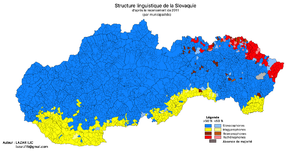
Carte linguistique de la Slovaquie (2011).
Le slovaque est une langue appartenant au groupe slave occidental de la famille des langues indo-européennes parlée essentiellement en Slovaquie, dont il est la langue officielle. Des minorités slovaques existent en Tchéquie, en Voïvodine, en Hongrie, en Ukraine, en Autriche, en Pologne, en Roumanie et des communautés immigrées gardent l’usage de leur langue, notamment au Canada, aux États-Unis et en Australie.
Au 1ᵉʳ janvier 2017, la Slovaquie comptait 5 435 343 habitants.
L'Europe centrale est la région s'étendant au cœur du continent européen. Elle désigne un espace dont les contours flous et variables ne coïncident pas toujours avec les frontières des pays concernés. D'après les définitions, variant tant selon les auteurs que les époques, cinq à vingt-et-un États actuels peuvent être considérés comme centreuropéens. Au-delà de considérations strictement géographiques, l'Europe centrale désigne un ensemble partageant une trajectoire historique commune, laquelle a façonné un héritage culturel et politique singulier.
Les langues en Slovaquie sont le slovaque, langue officielle de la Slovaquie qui fait partie du groupe slave occidental, et les neuf langues minoritaires reconnues qui sont en ordre décroissant du nombre de locuteurs, le hongrois, le romani des Carpates parlé par les Roms, le tchèque parlé par les Tchèques et les Moraves, le ruthène et l'ukrainien, l'allemand, le croate, le polonais et le bulgare ; les Juifs sont également reconnus comme minorité mais se distinguent par la religion et non par la langue.